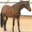
Label: horse